Pleopodal lungs

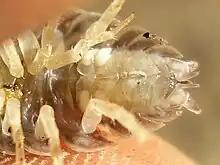
The white patches on the first two pairs of pleopods on this specimen of "Porcellio laevis" identify them as pleopodal lungs.

"Armadillidium vulgare", male pleon, ventral view.